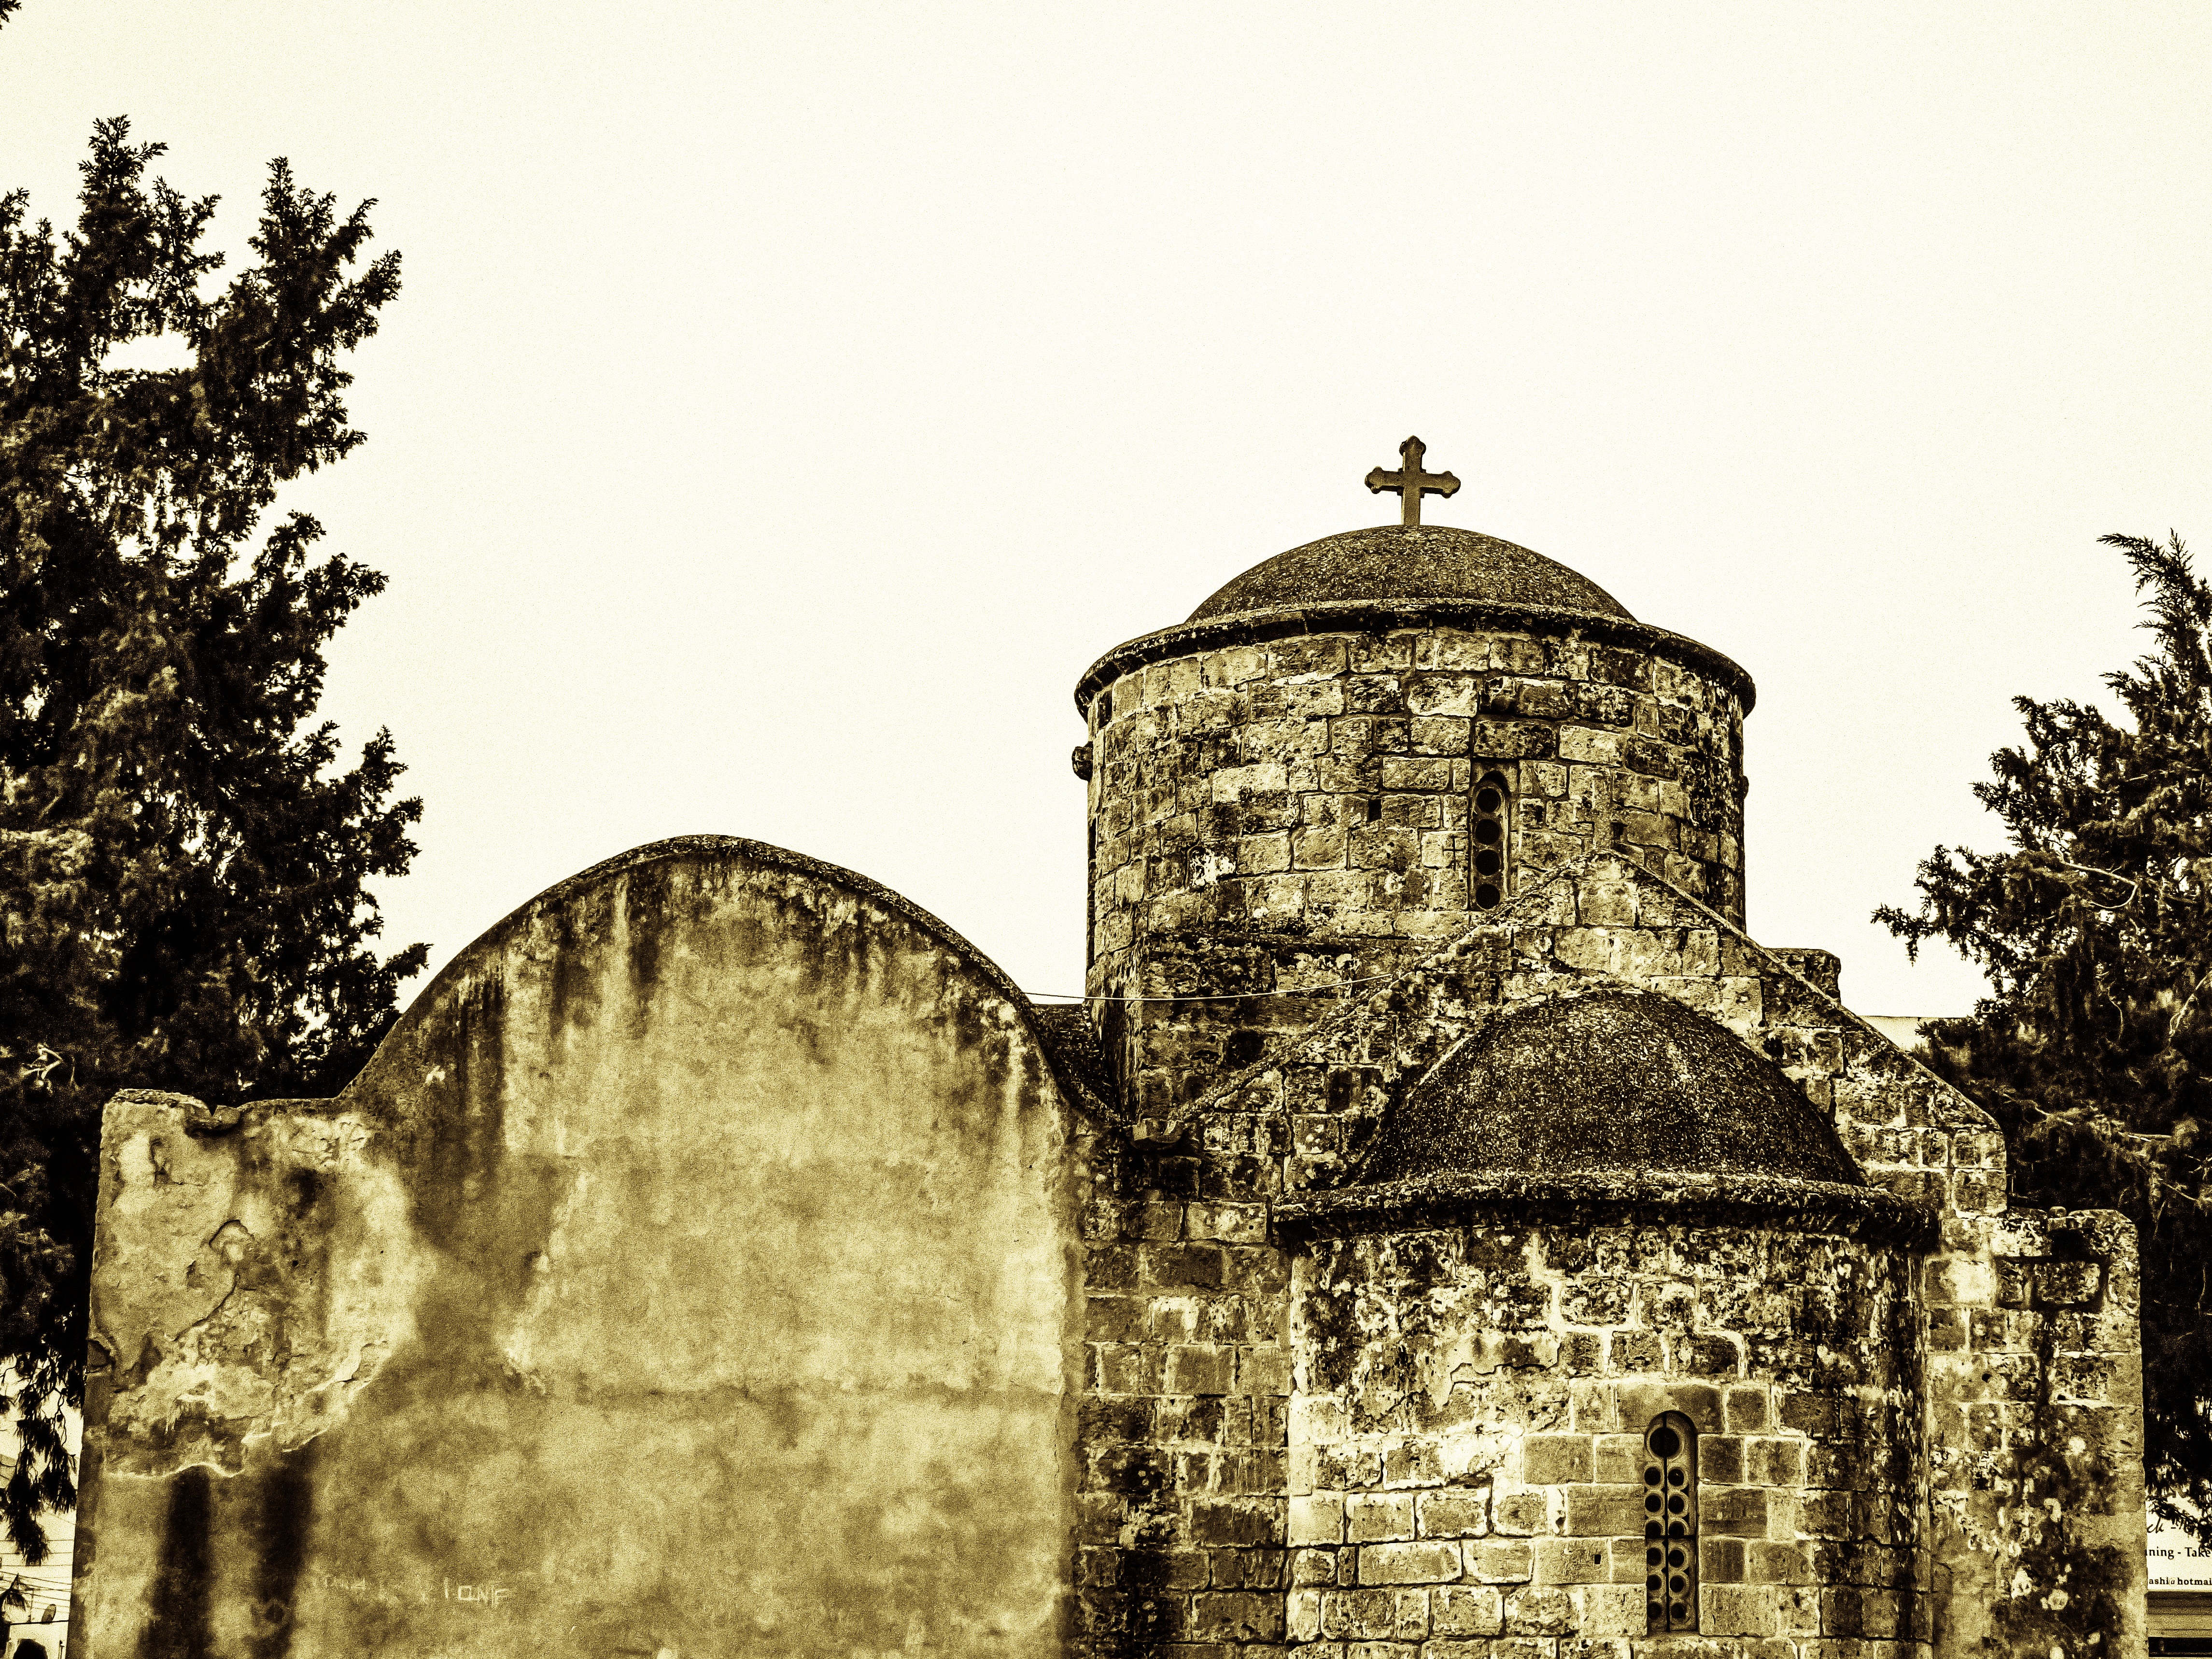
architecture, building, religion, sightseeing, church, chapel, place of worship, medieval, monastery, history, orthodox, cyprus, paralimni, ayia anna, ancient history